Montecristo

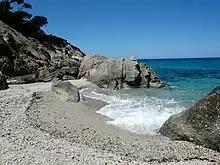
The beach of "Cala Maestra"

Visitors face a number of restrictions. It is not possible to stay overnight, and swimming, and surfing are prohibited within 1 kilometer of the coast. It is possible to cruise within three miles of the coast, but fishing is not allowed. Access by sea is possible only at Cala Maestra (where the seabed is sandy) and with an approach course perpendicular to the coast; it is possible to dock at the pier or tie up against a buoy, but dropping anchor is not allowed; there is also a small heliport for emergencies. To visit the island, one must apply for access at the Forestry Corps in Follonica.